Crank of a partition

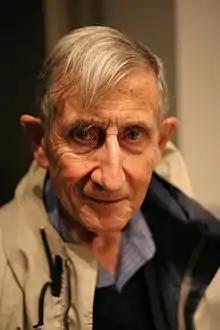
Freeman Dyson in 2005

In number theory, the crank of an integer partition is a certain number associated with the partition. It was first introduced without a definition by Freeman Dyson, who hypothesised its existence in a 1944 paper. Dyson gave a list of properties this yet-to-be-defined quantity should have. In 1988, George E. Andrews and Frank Garvan discovered a definition for the crank satisfying the properties hypothesized for it by Dyson.